Norwood–205th Street station

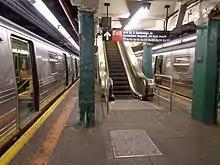
The escalator to the western fare control area at Bainbridge Avenue

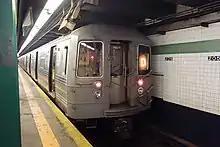
D train at the platform

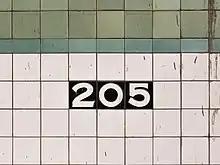
Tile caption below trim line

This underground station has two tracks and one island platform. The D train serves the station at all times. The station is the northern terminus for D trains; the next station to the south is .